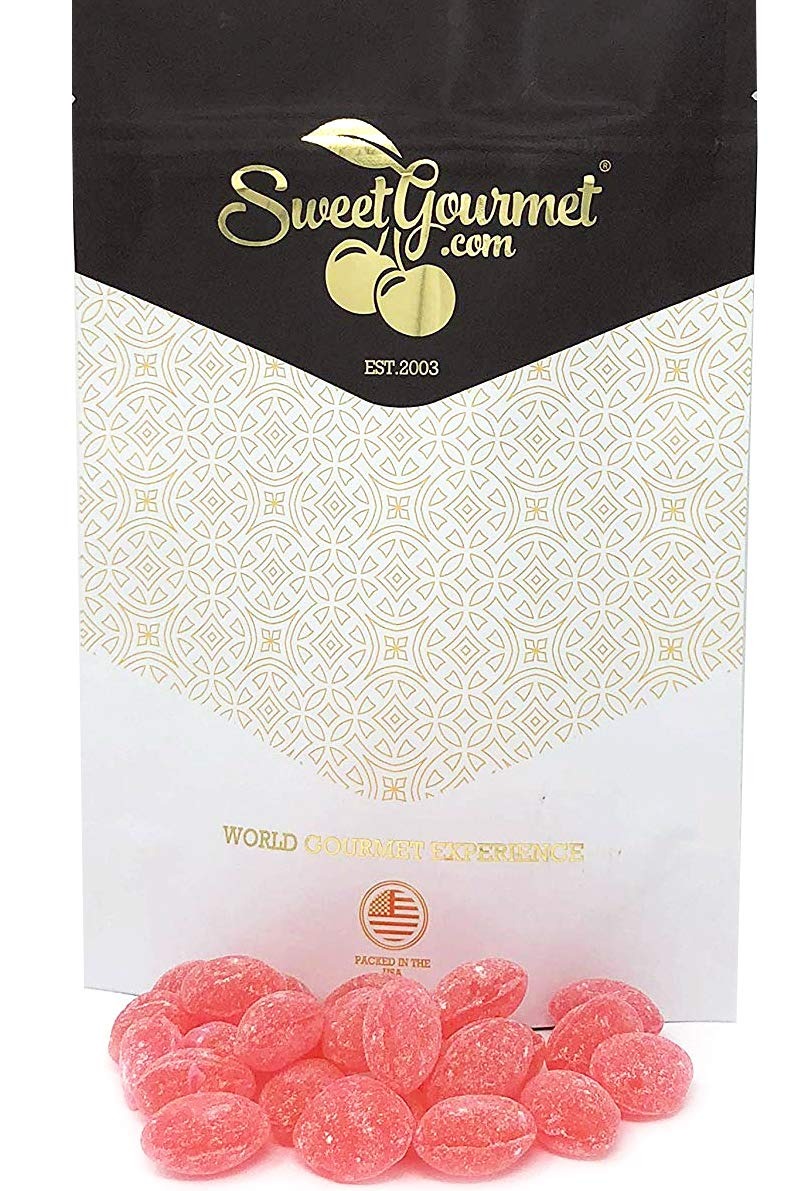
Item Name: SweetGourmet Sanded Clove Drops | Classic Old-Fashioned Bulk Hard Candy | 1 Pound
Bullet Point 1: With classic flavors like Clove, Cinnamon, Sassafras, Licorice and Anise you will be able to taste the history in every piece. At 17 calories per piece these fat free treats let you feel good while you enjoy there mouth watering goodness
Bullet Point 2: Country of Origin: United States. Manufactured by Claey's Candy.
Bullet Point 3: The Claeys family has been providing our families with fine confections since 1919. Claey's Candy Drops are a high quality flavored sugar dusted or "sanded" hard candy.
Bullet Point 4: Nostalgic candy you remember from your childhood | Approx. 130 pieces per pound.| Fat-Free Candy |
Bullet Point 5: Artificially and naturally flavored | Unwrapped |
Bullet Point 6: Net Wt.: 1Lb. Packed in resealable Zip-Lock Stand Up Pouches.
Product Description: With classic flavors like Clove, Cinnamon, Sassafras, Licorice and Anise you will be able to taste the history in every piece. At 17 calories per piece these fat free treats let you feel good while you enjoy there mouth watering goodness.
Value: 1.0
Unit: Count

Price: 12.59